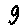
Label: 9